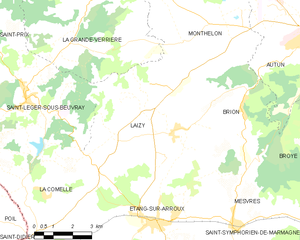
Carte des communes françaises